Unit prefix

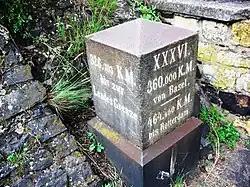
Distance marker on the Rhine: 36 (XXXVI) myriametres from Basel

Although formerly in use, the SI disallows combining prefixes; the *"microkilogram" or *"centimillimetre", for example, are not permitted. Prefixes corresponding to powers of one thousand are usually preferred, however, units such as the hectopascal, centimetre, and centilitre, are widely used; outside the SI, the units hectare, decibel are also common. The unit prefixes are always considered to be part of the unit, so that, e.g., in exponentiation, 1 km means one square kilometre, not one thousand square metres, and 1 cm means one cubic centimetre, not one hundredth of a cubic metre.